Beacon Hill, New South Wales

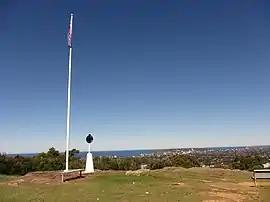
The outlook from the summit of Governor Phillip Lookout

Beacon Hill is a suburb of northern Sydney, in the state of New South Wales, Australia 17 kilometres north-east of the Sydney central business district, in the local government area of Northern Beaches Council. It is part of the Northern Beaches region.